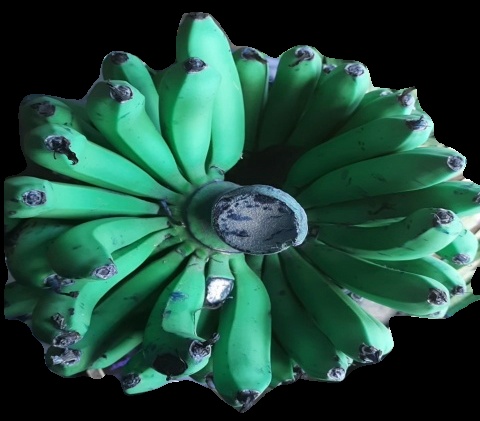
Variety: pachbale
Grade: grade1